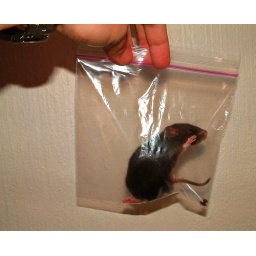
A quick slide out of the box and into the bag, a swift smack against the wall and you've lost consciousness